Neil Carmichael (English politician)

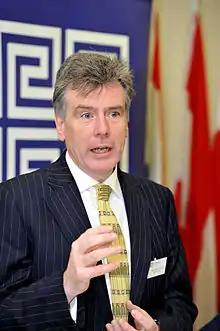
Carmichael in 2013

William Neil Carmichael (born 15 April 1961) is a British politician who served as the Member of Parliament (MP) for Stroud from 2010 until 2017. In April 2019, he announced he had left the Conservative Party; he subsequently joined Change UK for which he was an unsuccessful candidate in the East of England constituency at the 2019 European Parliament election. In September 2019, Carmichael joined the Liberal Democrats but left after one year.